HP-IL

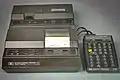
HP-41CX connected to thermal printer and digital cassette drive via HP-IL

The HP-IL ("Hewlett-Packard Interface Loop") was a short-range interconnection bus or network introduced by Hewlett-Packard in the early 1980s. It enabled many devices such as printers, plotters, displays, storage devices (floppy disk drives and tape drives), test equipment, etc. to be connected to programmable calculators such as the HP-41C, HP-71B and HP-75C/D, the Series 80 and HP-110 computers, as well as generic ISA bus based PCs.